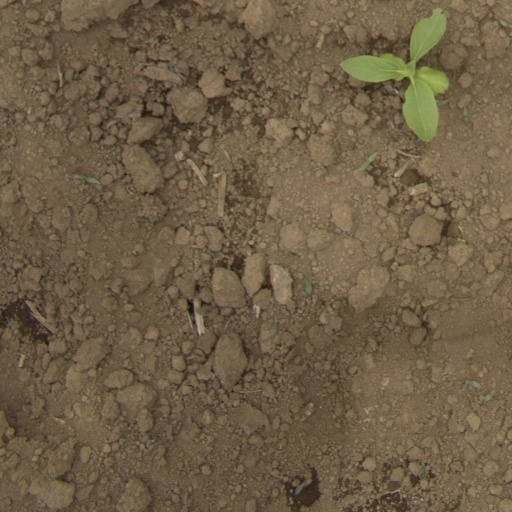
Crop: Jerusalem artichoke